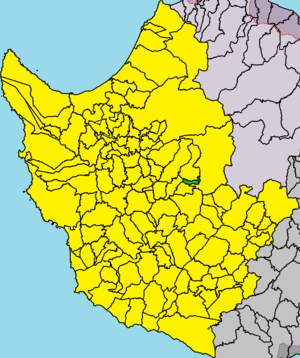
Mamoúntali est un village de Chypre de plus de 18 habitants.